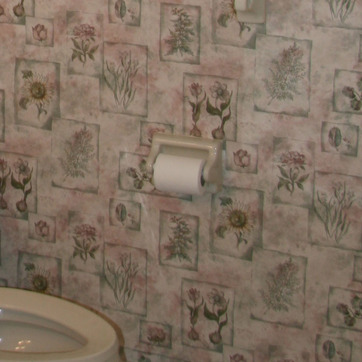
Material: paper